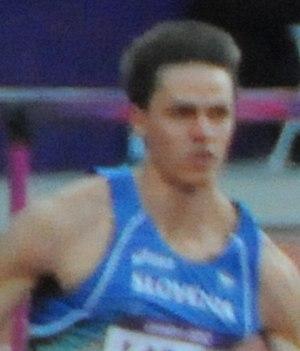
Brent LaRue est un athlète slovène, spécialiste du 400 m haies.